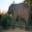
Label: elephant